Capitol Reef National Park

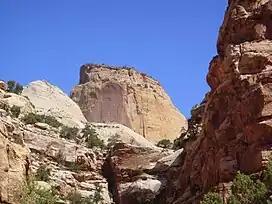
The Golden Throne. Though Capitol Reef is famous for white domes of Navajo Sandstone, this dome's color is a result of a lingering section of yellow Carmel Formation carbonate, which has stained the underlying rock.

Mormons settled the Fremont River valley in the 1880s and established Junction (later renamed Fruita), Caineville, and Aldridge. Fruita prospered, Caineville barely survived, and Aldridge died. In addition to farming, lime was extracted from local limestone, and uranium was extracted early in the 20th century. In 1904 the first claim to a uranium mine in the area was staked. The resulting Oyler Mine in Grand Wash produced uranium ore.